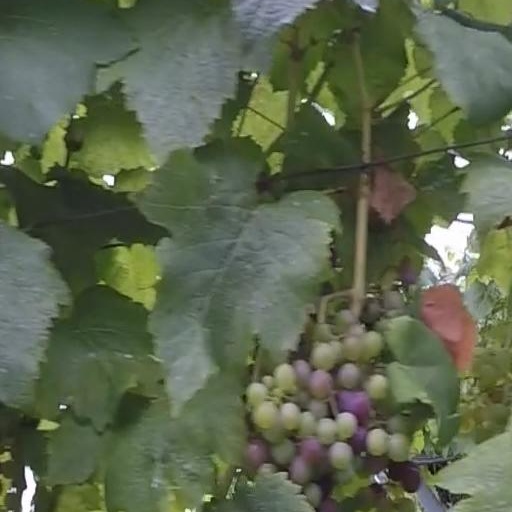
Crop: grape